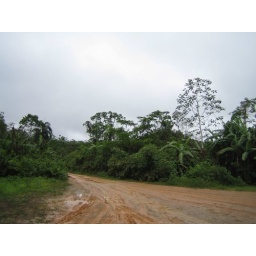
It was a treacherous journey on the bus over muddy roads